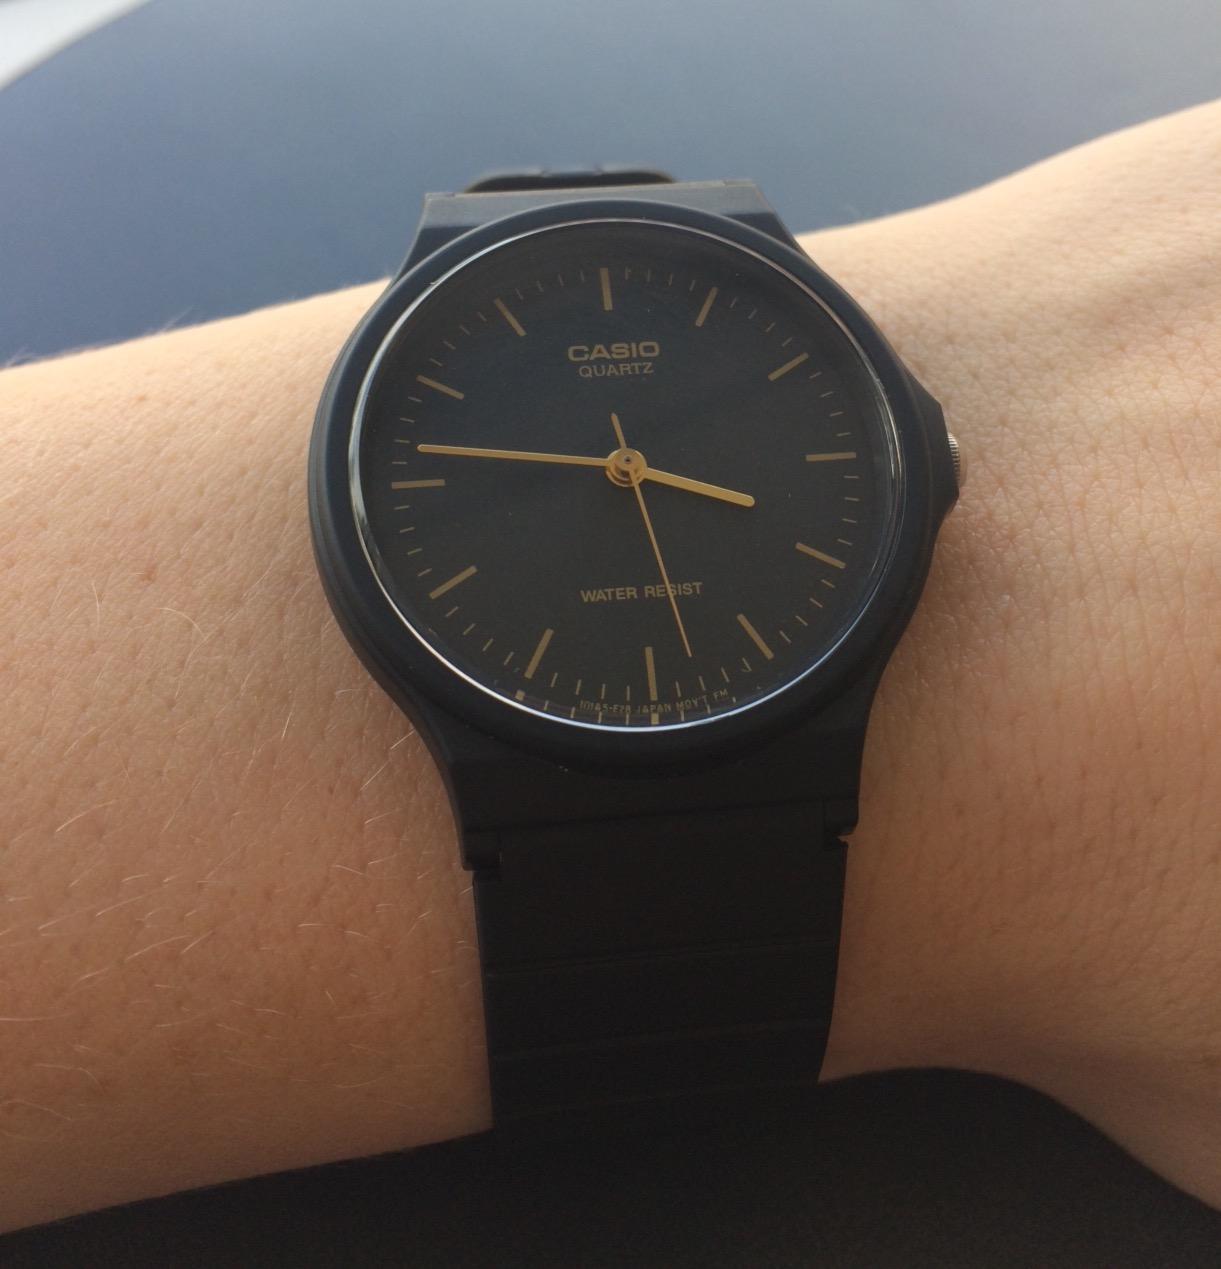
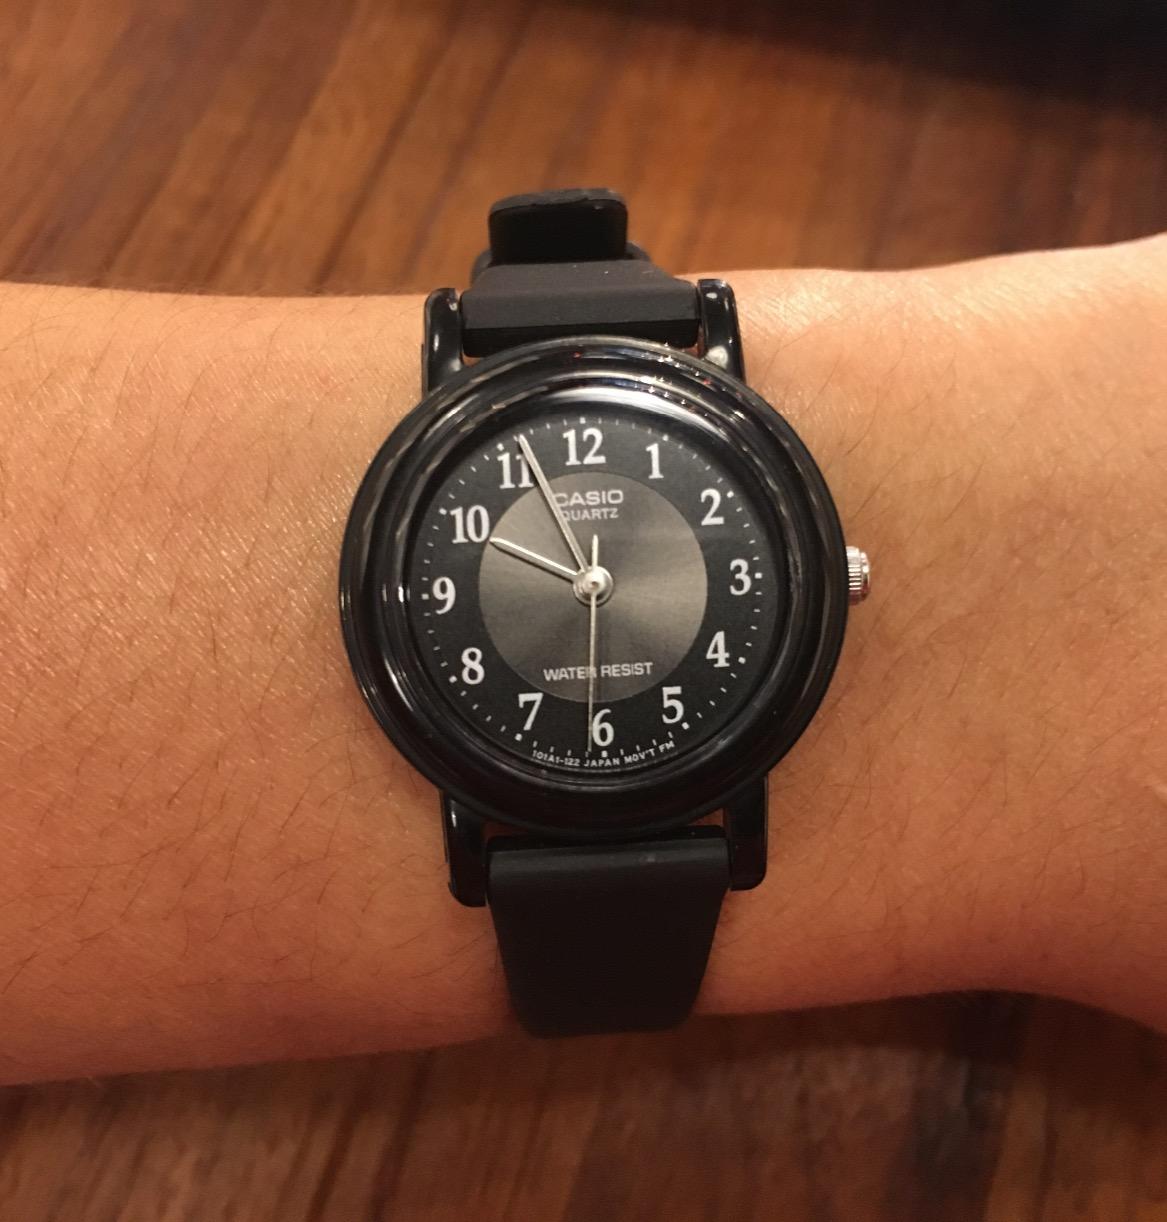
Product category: accessories_watch
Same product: no